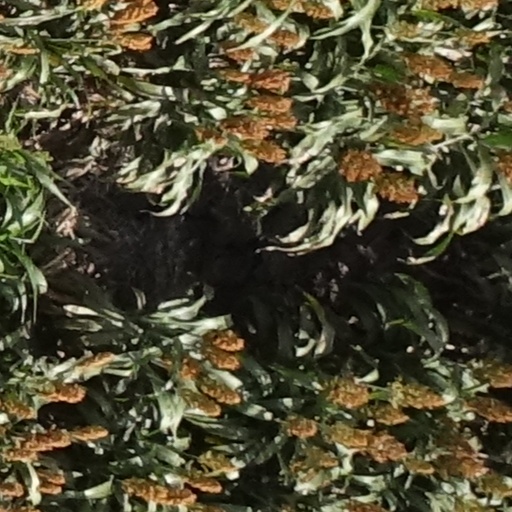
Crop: sorghum